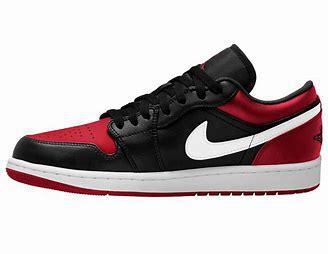
Brand: Jordan
Model: 1 Alt